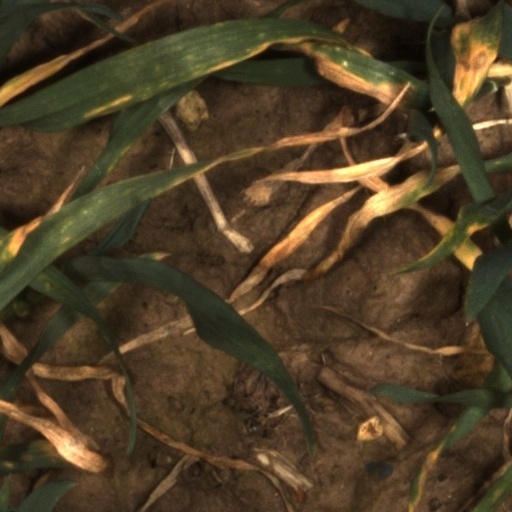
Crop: wheat